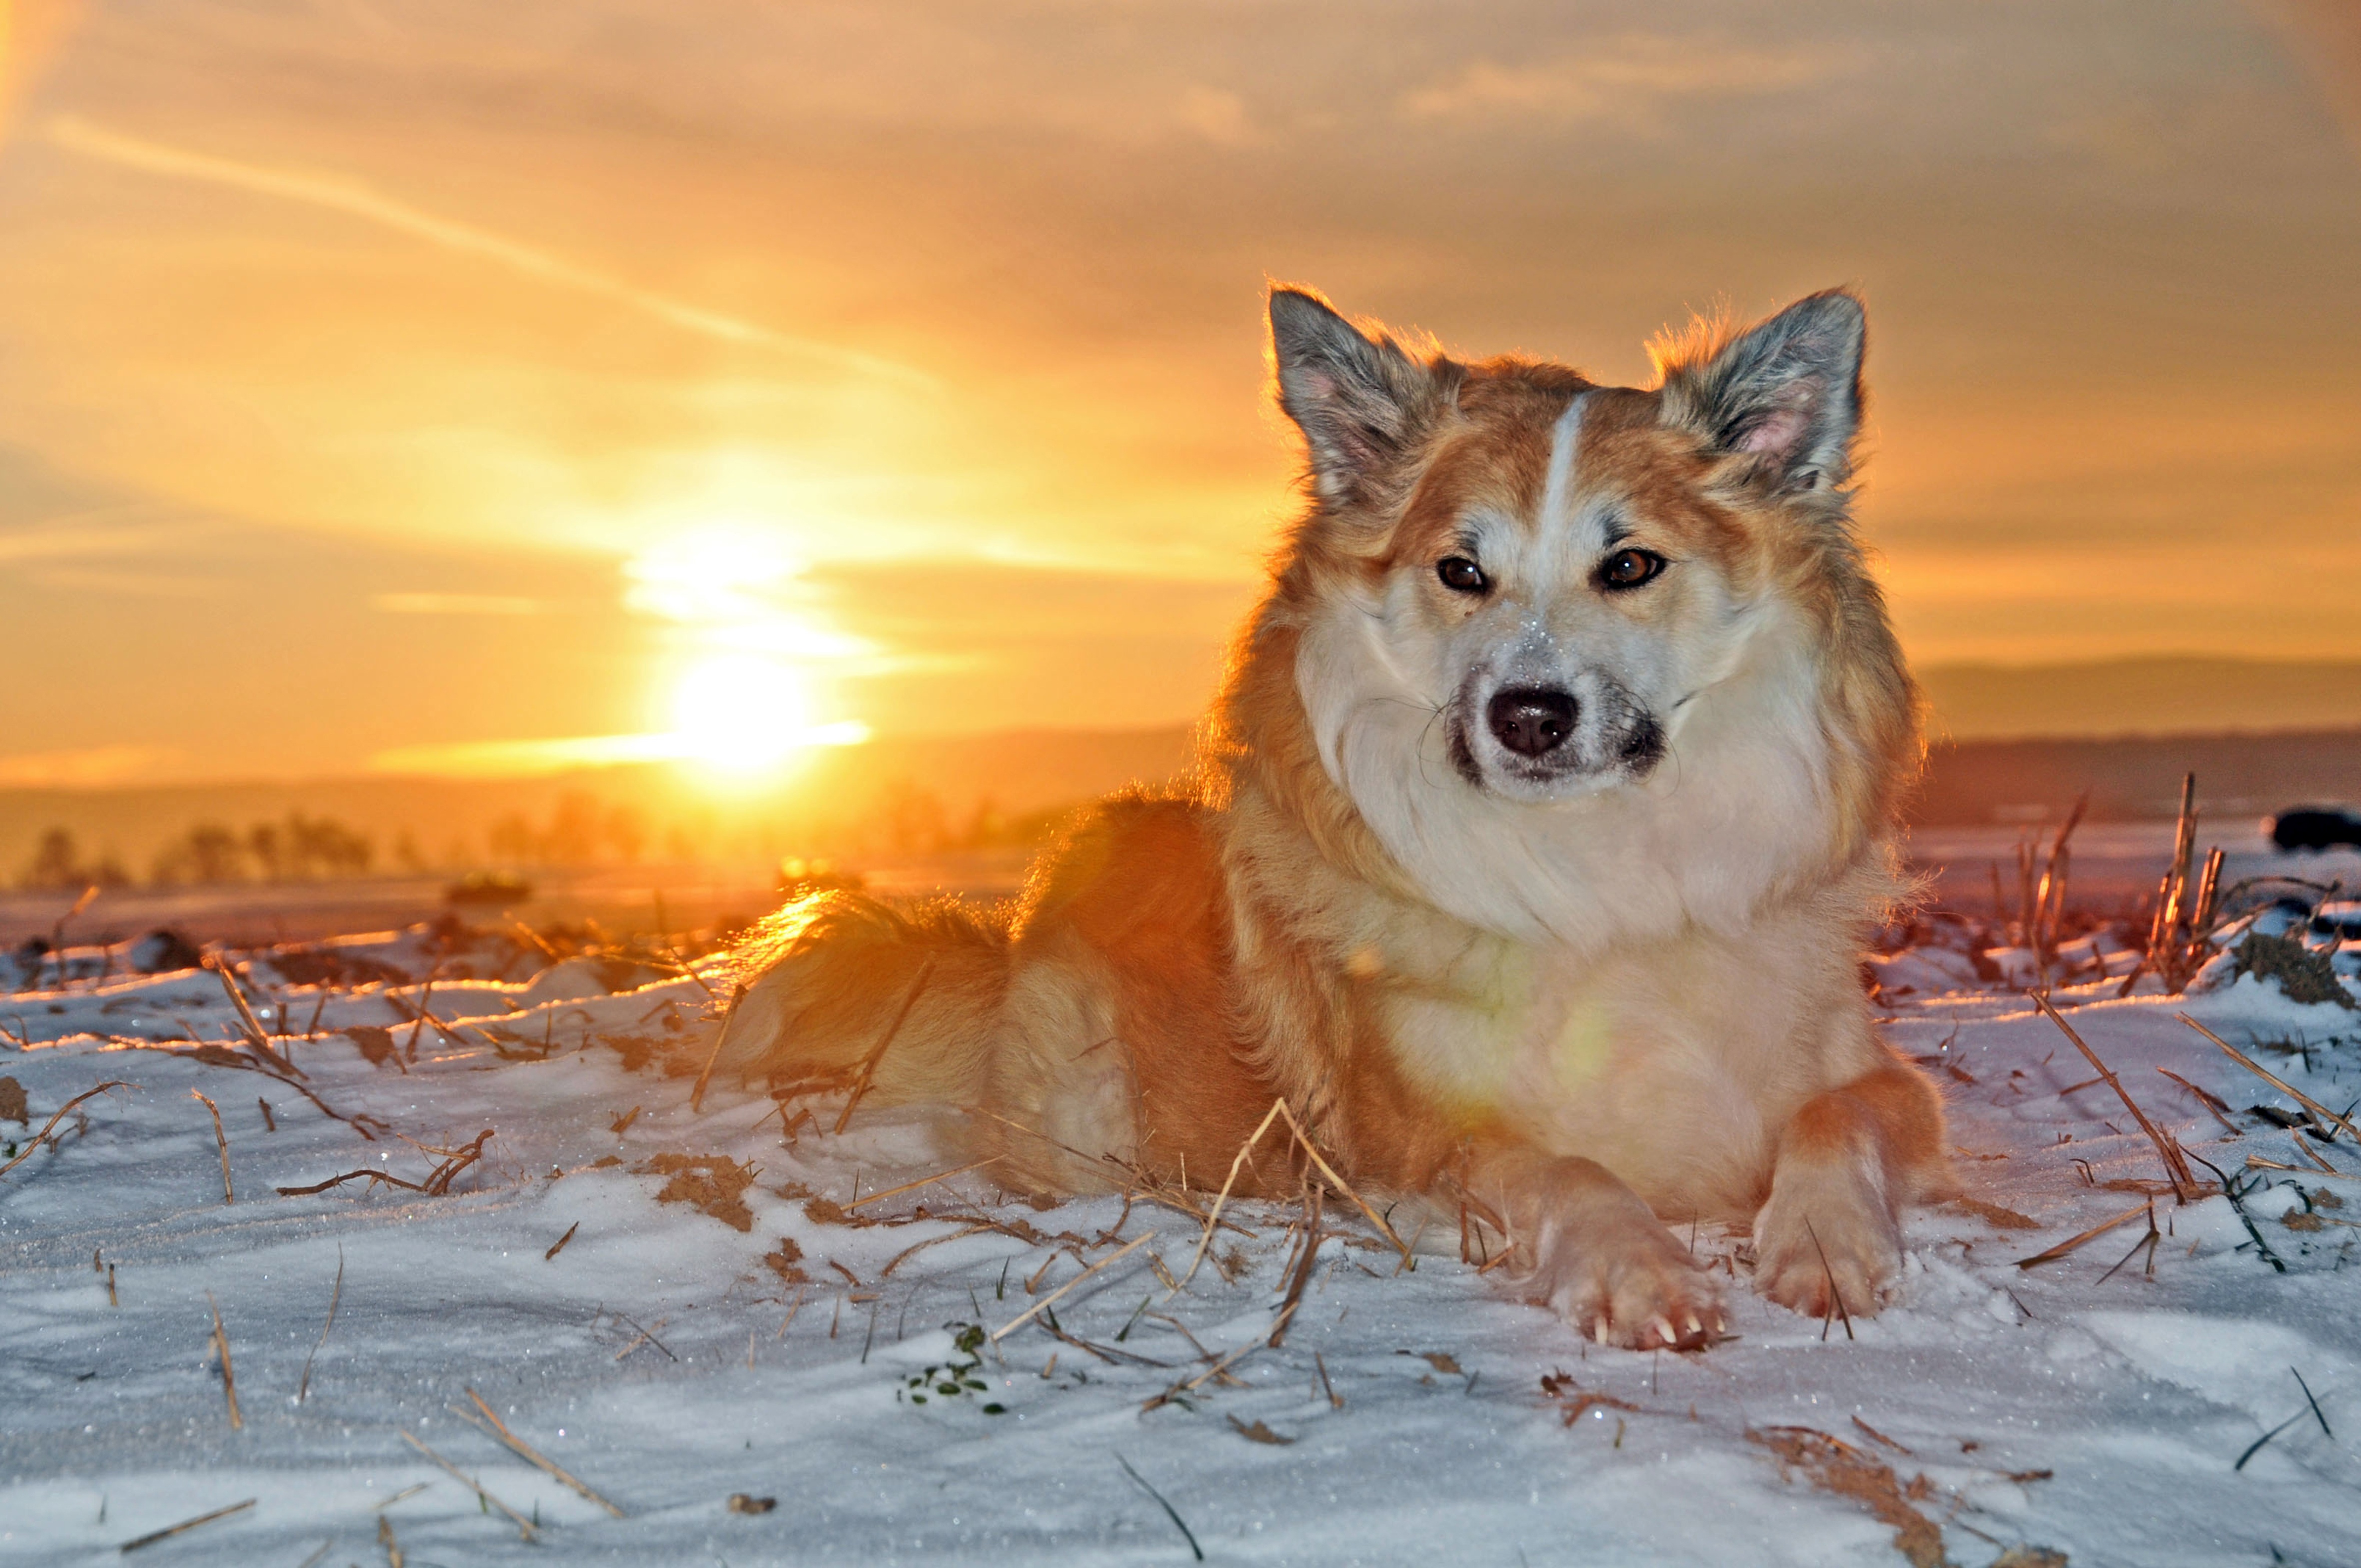
snow, cold, winter, sky, dog, wildlife, ice, fur, arctic, coyote, snout, dog breed, tundra, freezing, welsh corgi, dingo, dog like mammal, saarloos wolfdog, czechoslovakian wolfdog, carnivoran, dog breed group, greenland dog, icelandic sheepdog, finnish spitz, norwegian lundehund, dhole, canadian eskimo dog, pembroke welsh corgi, iceland dog, sakhalin husky